Gashapon

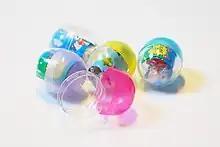
capsules

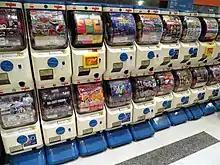
Capsule toy machines in Hong Kong

, also called , is a kind of vending machine-dispensed capsule toy manufactured and sold by Bandai. It originated in the 1960s and is popular in Japan.